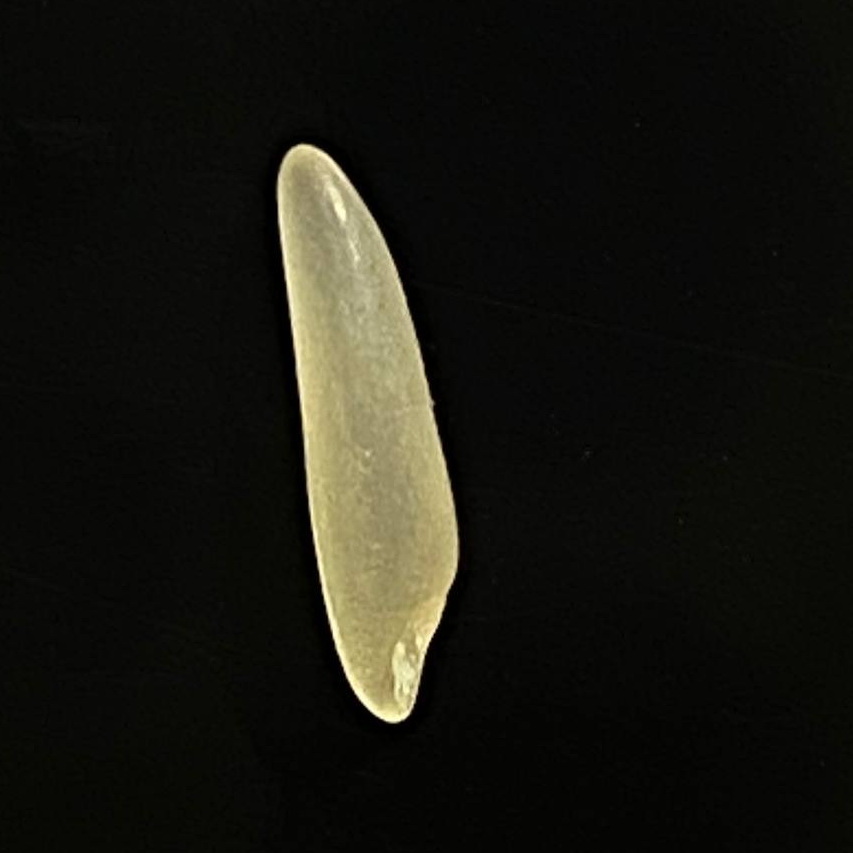
Rice variety: Bashmoti